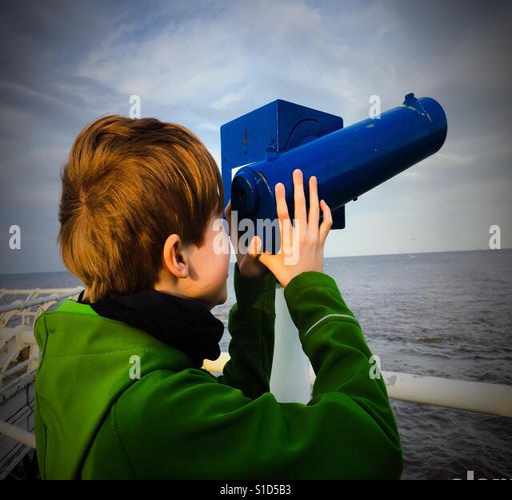
a young boy looking through a telescope